Manitowoc, Wisconsin

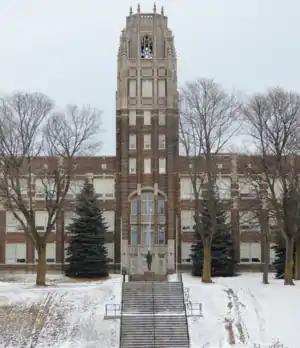
Lincoln High School

Public education in Manitowoc is administered by the Manitowoc Public School District. High schools within the city include the public Lincoln High School, as well as the private Roncalli High School and Manitowoc Lutheran High School.